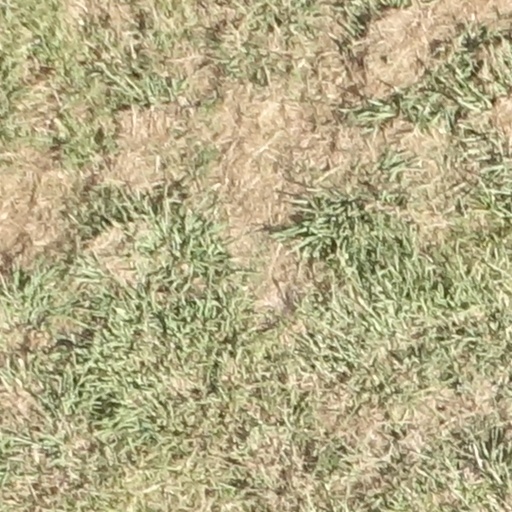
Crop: sorghum